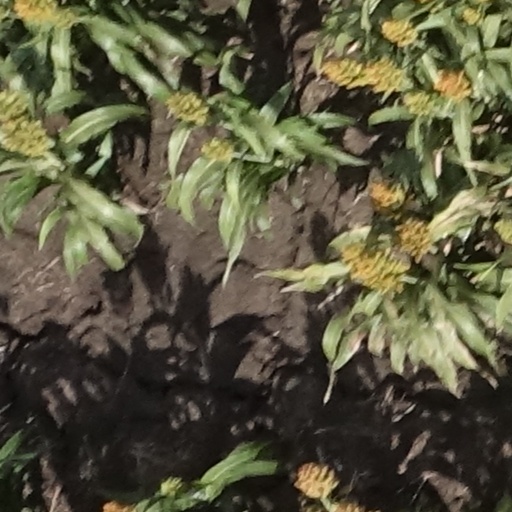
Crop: sorghum